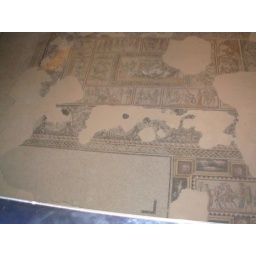
Zippori - mosaics in floor of Roman/Byzantine-era house